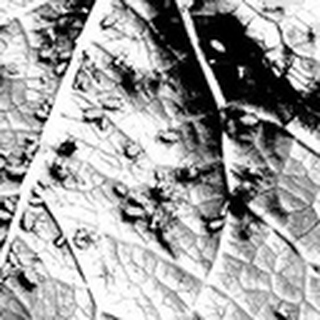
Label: cotton_aphids